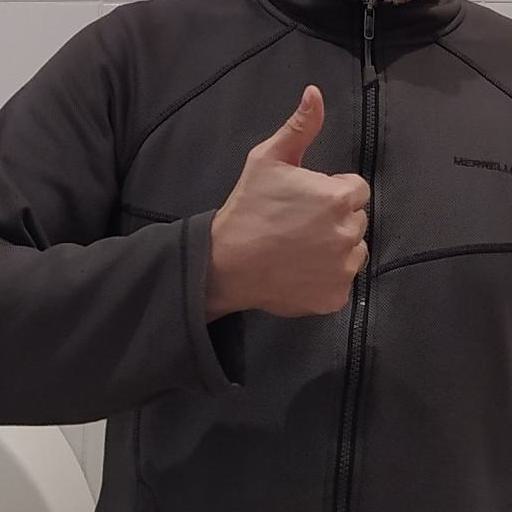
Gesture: like